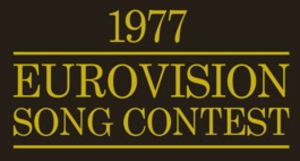
Eurovision Song Contest 1977
Eurovision Song Contest 1977 blev holdt i London, som allerede havde været værtsby 3 gange tidligere. Det var dog ikke helt uden problemer, da der var strejke blandt BBC's kamerafolk, hvilket gjorde at showet blev udsat i 5 uger fra den oprindelige dato.